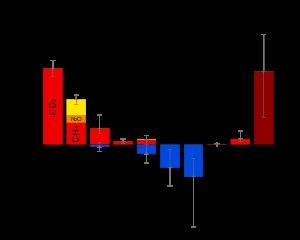
L'attribution du changement climatique récent est le travail entrepris pour déterminer scientifiquement les mécanismes responsables du réchauffement climatique récent et des changements climatiques induits sur la Terre. L’effort s’est concentré sur les changements observés au cours de la période de relevés de température instrumentale, en particulier au cours des cinquante dernières années. C’est la période durant laquelle l’activité humaine a connu la croissance la plus rapide et pour laquelle on dispose de relevés atmosphériques au-dessus de la surface. Selon le Groupe d'experts intergouvernemental sur l'évolution du climat, il est extrêmement probable que l'influence humaine soit la cause principale du réchauffement de la planète entre 1951 et 2010.
En climatologie, le forçage radiatif est approximativement défini comme la différence entre l'énergie radiative reçue et l'énergie radiative émise par un système climatique donné. Un forçage radiatif positif tend à réchauffer le système, alors qu'un forçage radiatif négatif va dans le sens d'un refroidissement.
Le quatrième rapport d'évaluation du Groupe d'experts intergouvernemental sur l'évolution du climat est rédigé en 2007. Il s'agit d'une évaluation des informations scientifiques et socio-économiques disponibles sur le changement climatique. Il est suivi du cinquième rapport d'évaluation en 2014.